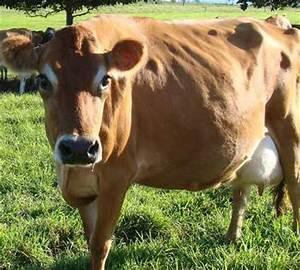
cow